Atherosperma

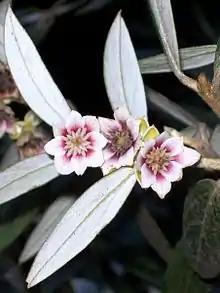
Flowers at Leura

Atherosperma is a genus of flowering plant in the family Atherospermataceae. Its only species is Atherosperma moschatum, commonly known as black sassafras, Australian sassafras, southern sassafras, native sassafras or Tasmanian sassafras. It is a shrub to conical tree and is endemic to south-eastern Australia. It has densely hairy young branchlets, flowers and the lower surface of the leaves. Its leaves are lance-shaped to elliptic, sometimes with toothed edges, the flowers perfumed and white to cream, and the fruit is an achene.